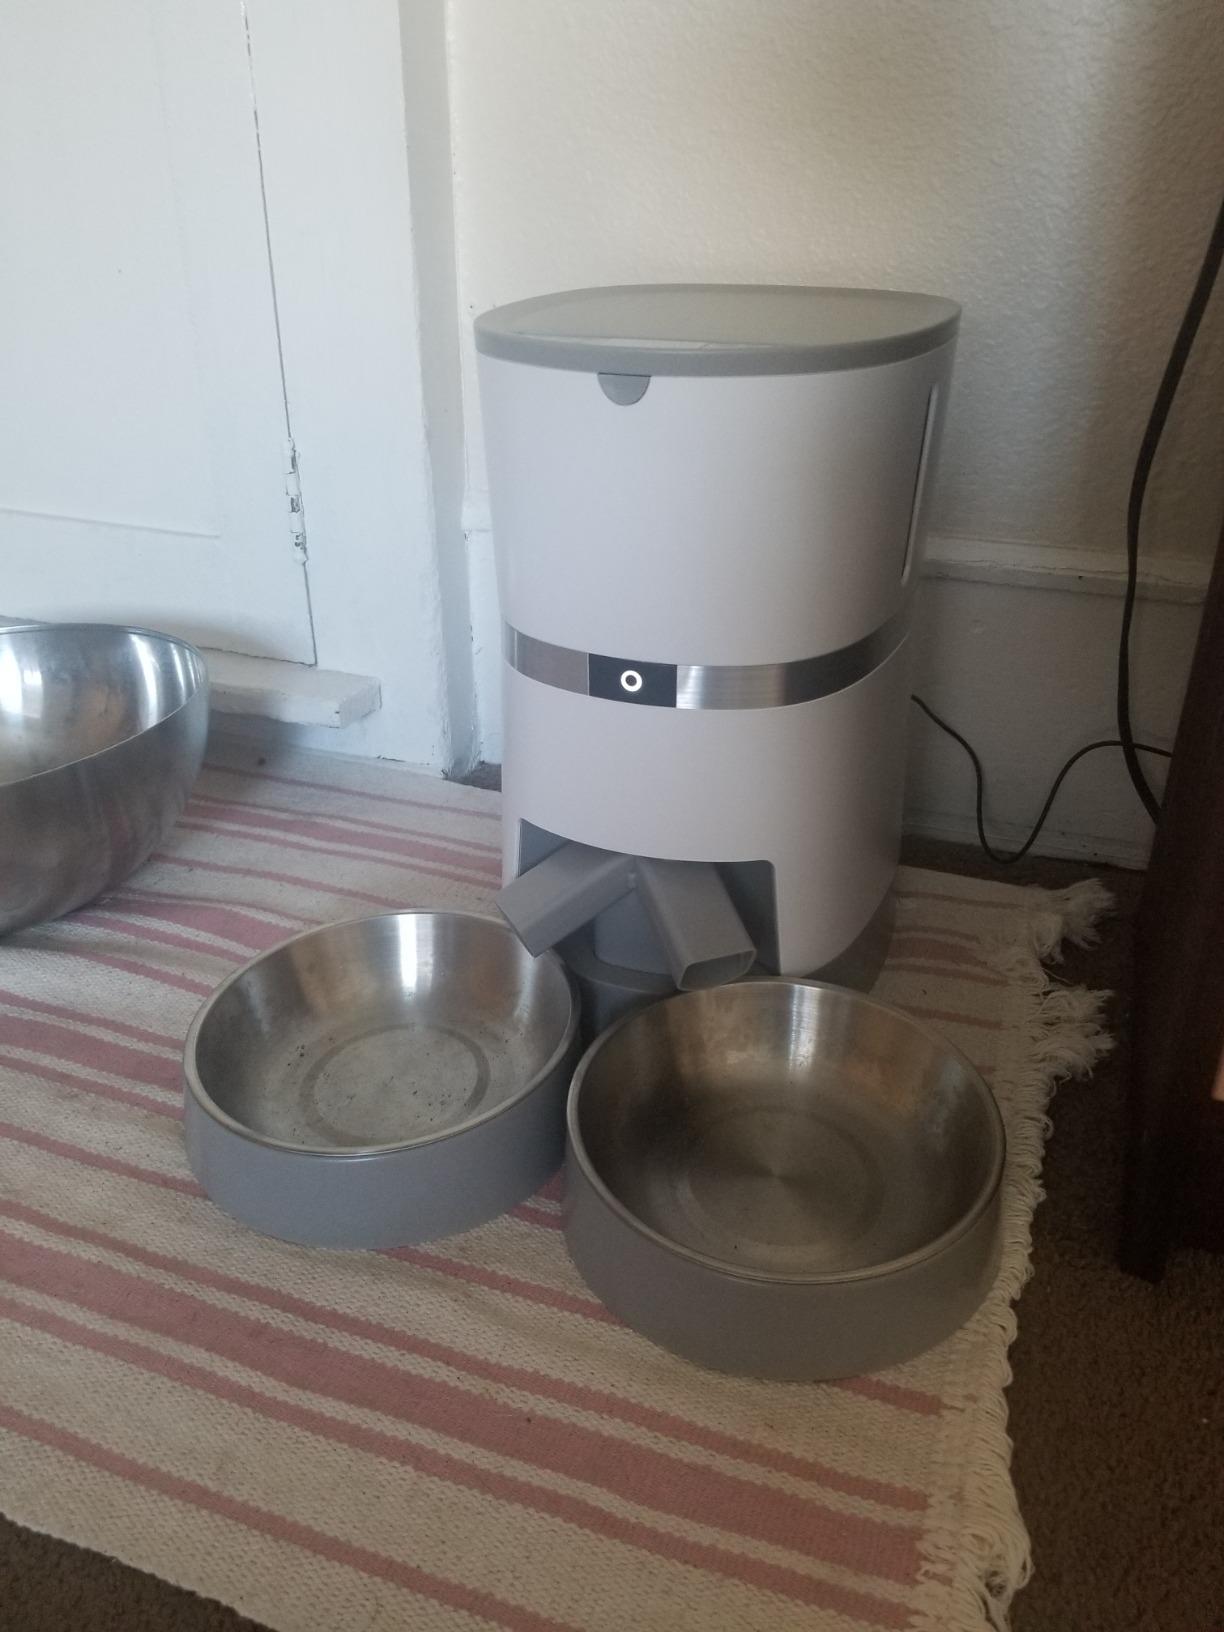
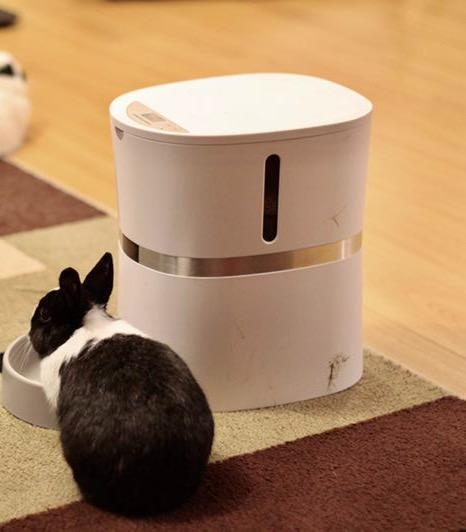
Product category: items_feeder
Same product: no